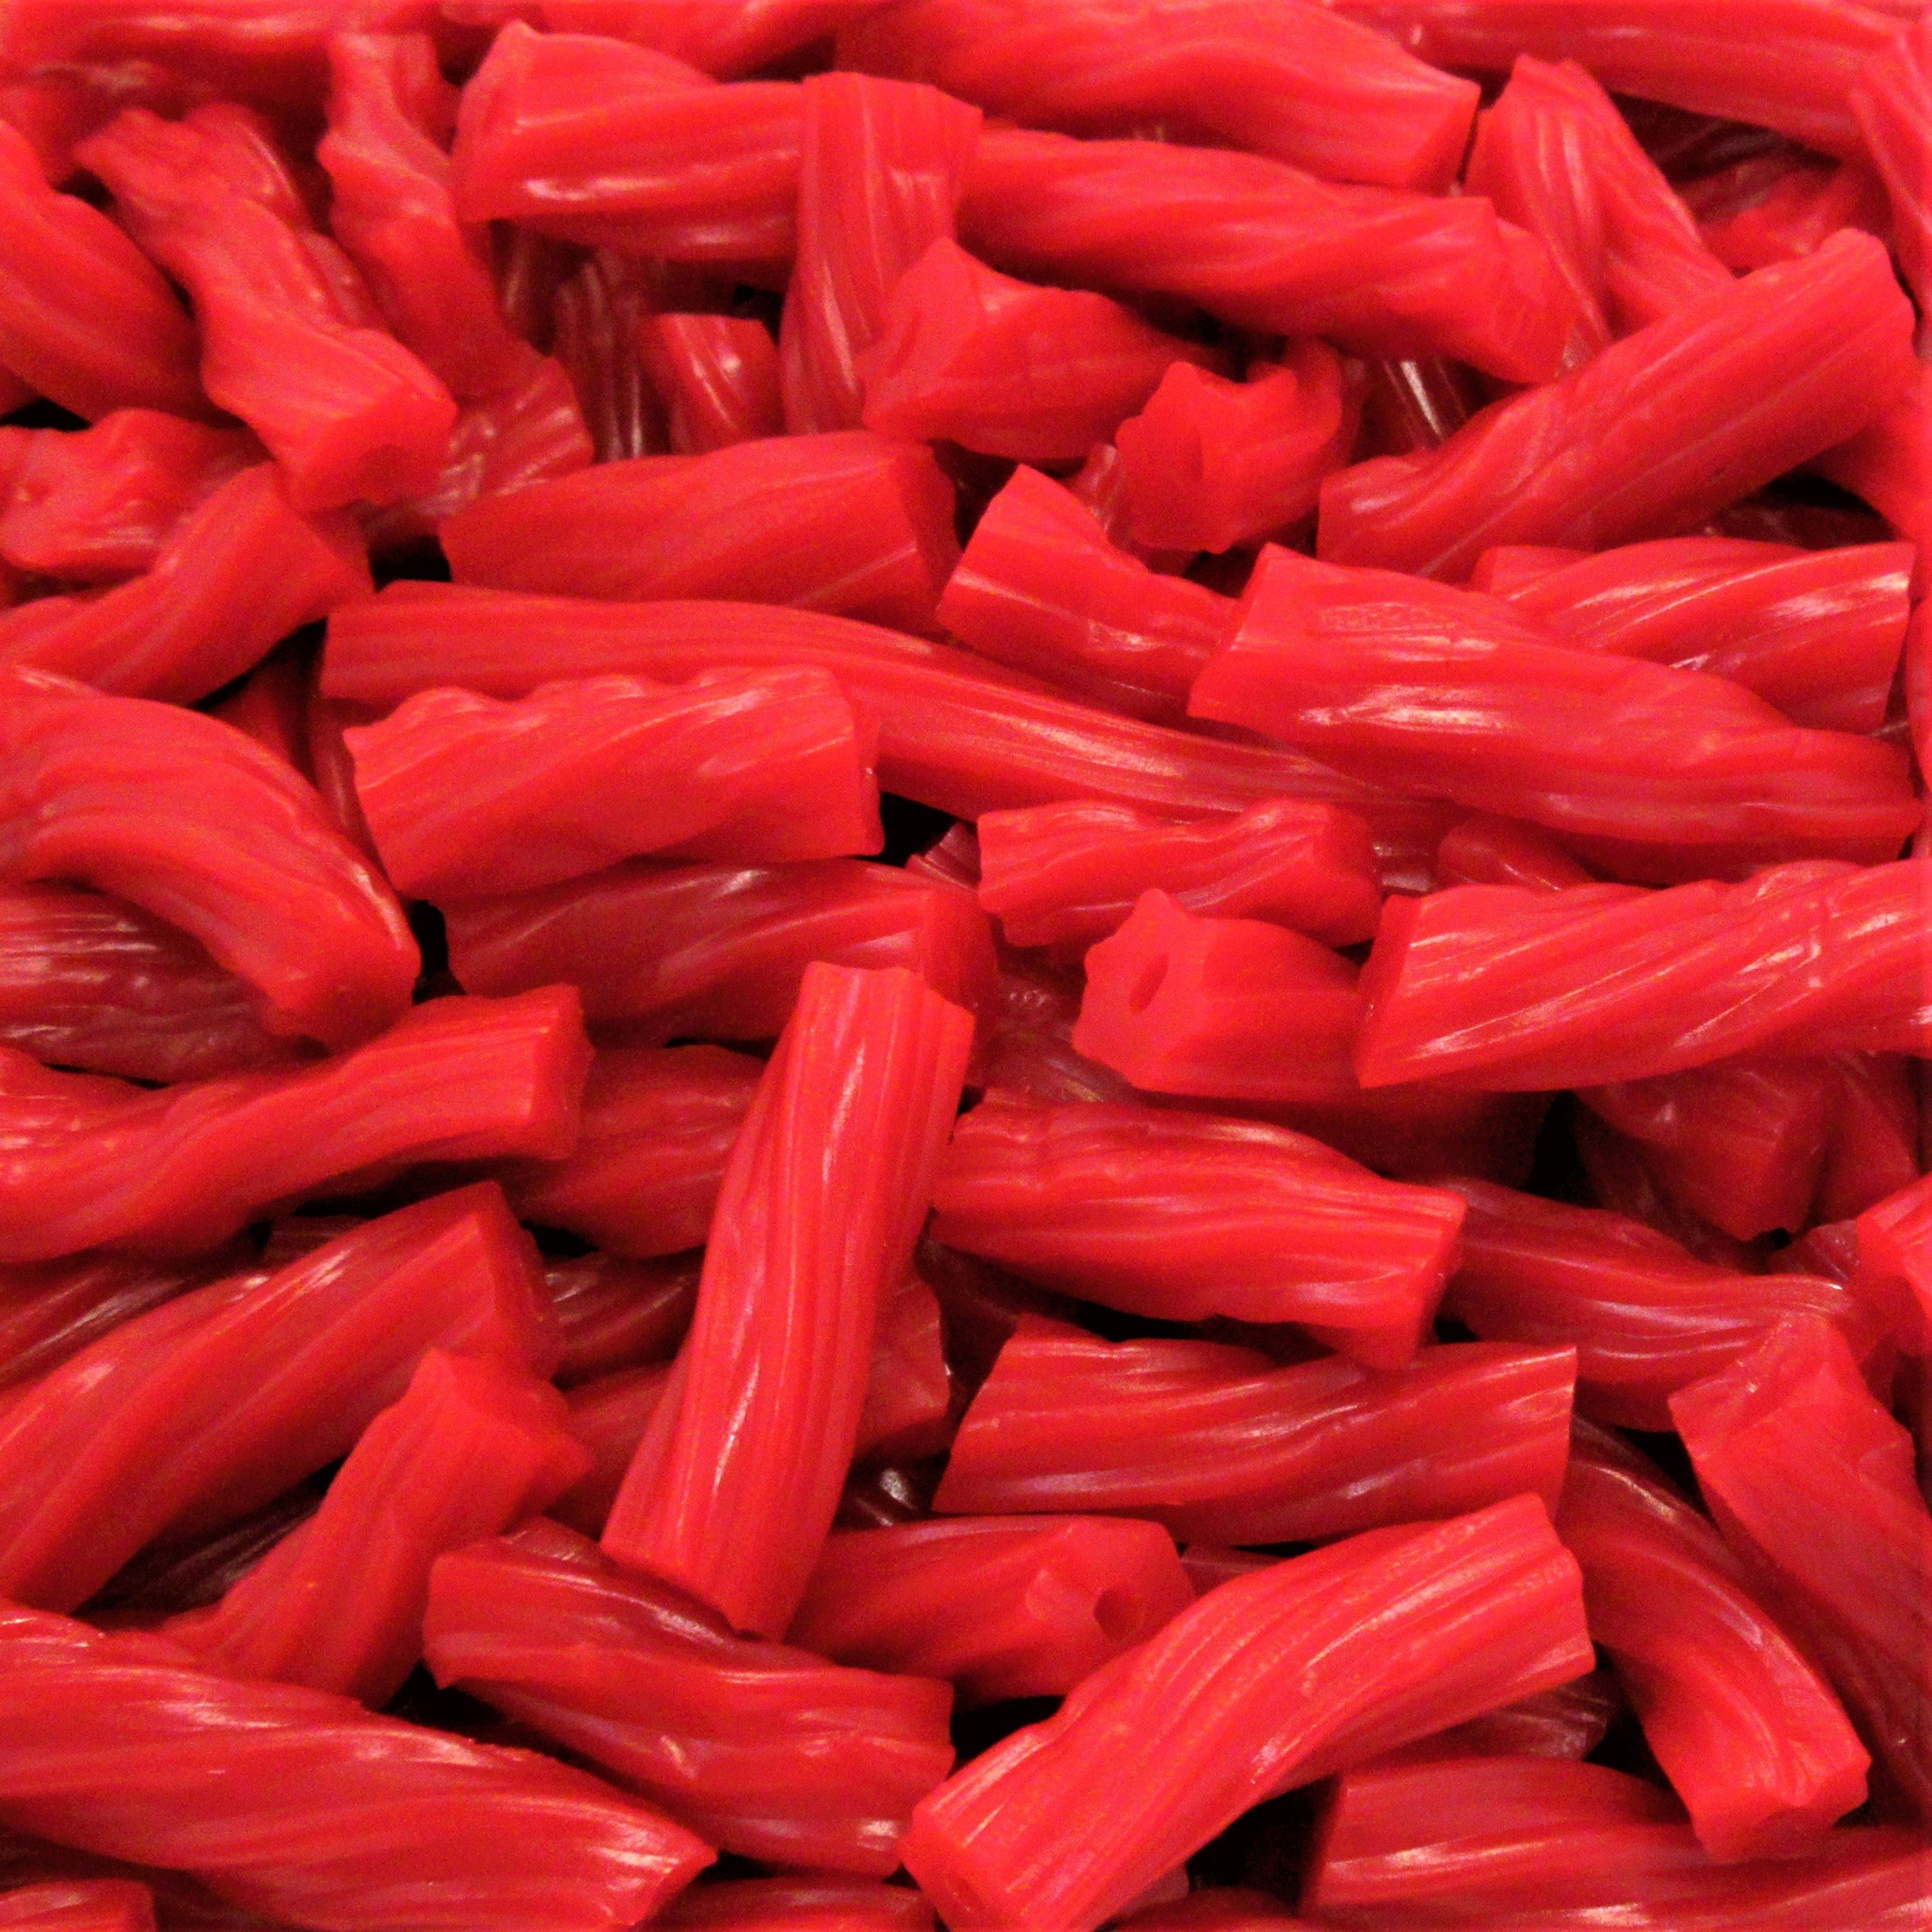
Item Name: Strawberry Licorice Bits by Its Delish, 2 lbs
Bullet Point 1: YUMMY and chewy strawberry licorice bits bursting with flavor
Bullet Point 2: VALUE SIZE Two Pounds bulk bag Its Delish brand
Bullet Point 3: GREAT GIFT and treat for baby celebrations, showers, color themed events and candy buffets
Bullet Point 4: STOCK UP! Awesome candy snack to have at home, office, on the go, movie night, tailgate parties and any occasion!
Bullet Point 5: QUALITY Certified Kosher OU Parve Made in the USA Shipped to you fresh!
Value: 1.0
Unit: Count

Price: 19.99